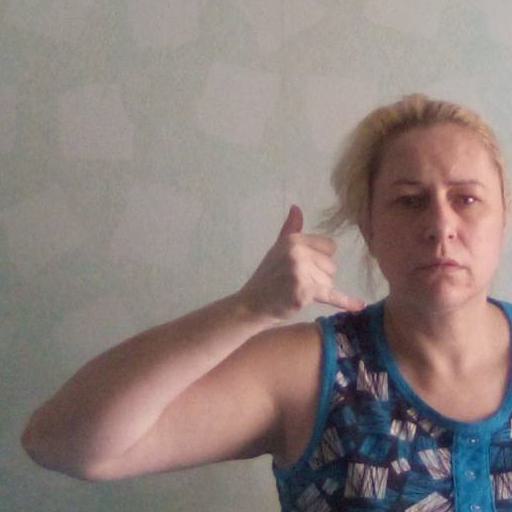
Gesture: call